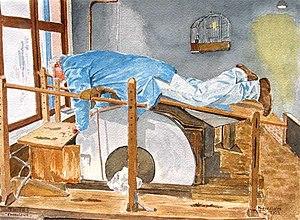
L'émouleur - Thiers (France).
Thiers est une commune française, située dans le département du Puy-de-Dôme en région Auvergne-Rhône-Alpes adhérente du parc naturel régional Livradois-Forez. Elle est l'une des quatre sous-préfectures du département avec Ambert, Issoire et Riom. Les habitants sont appelés les Thiernois, voire également les bitords.